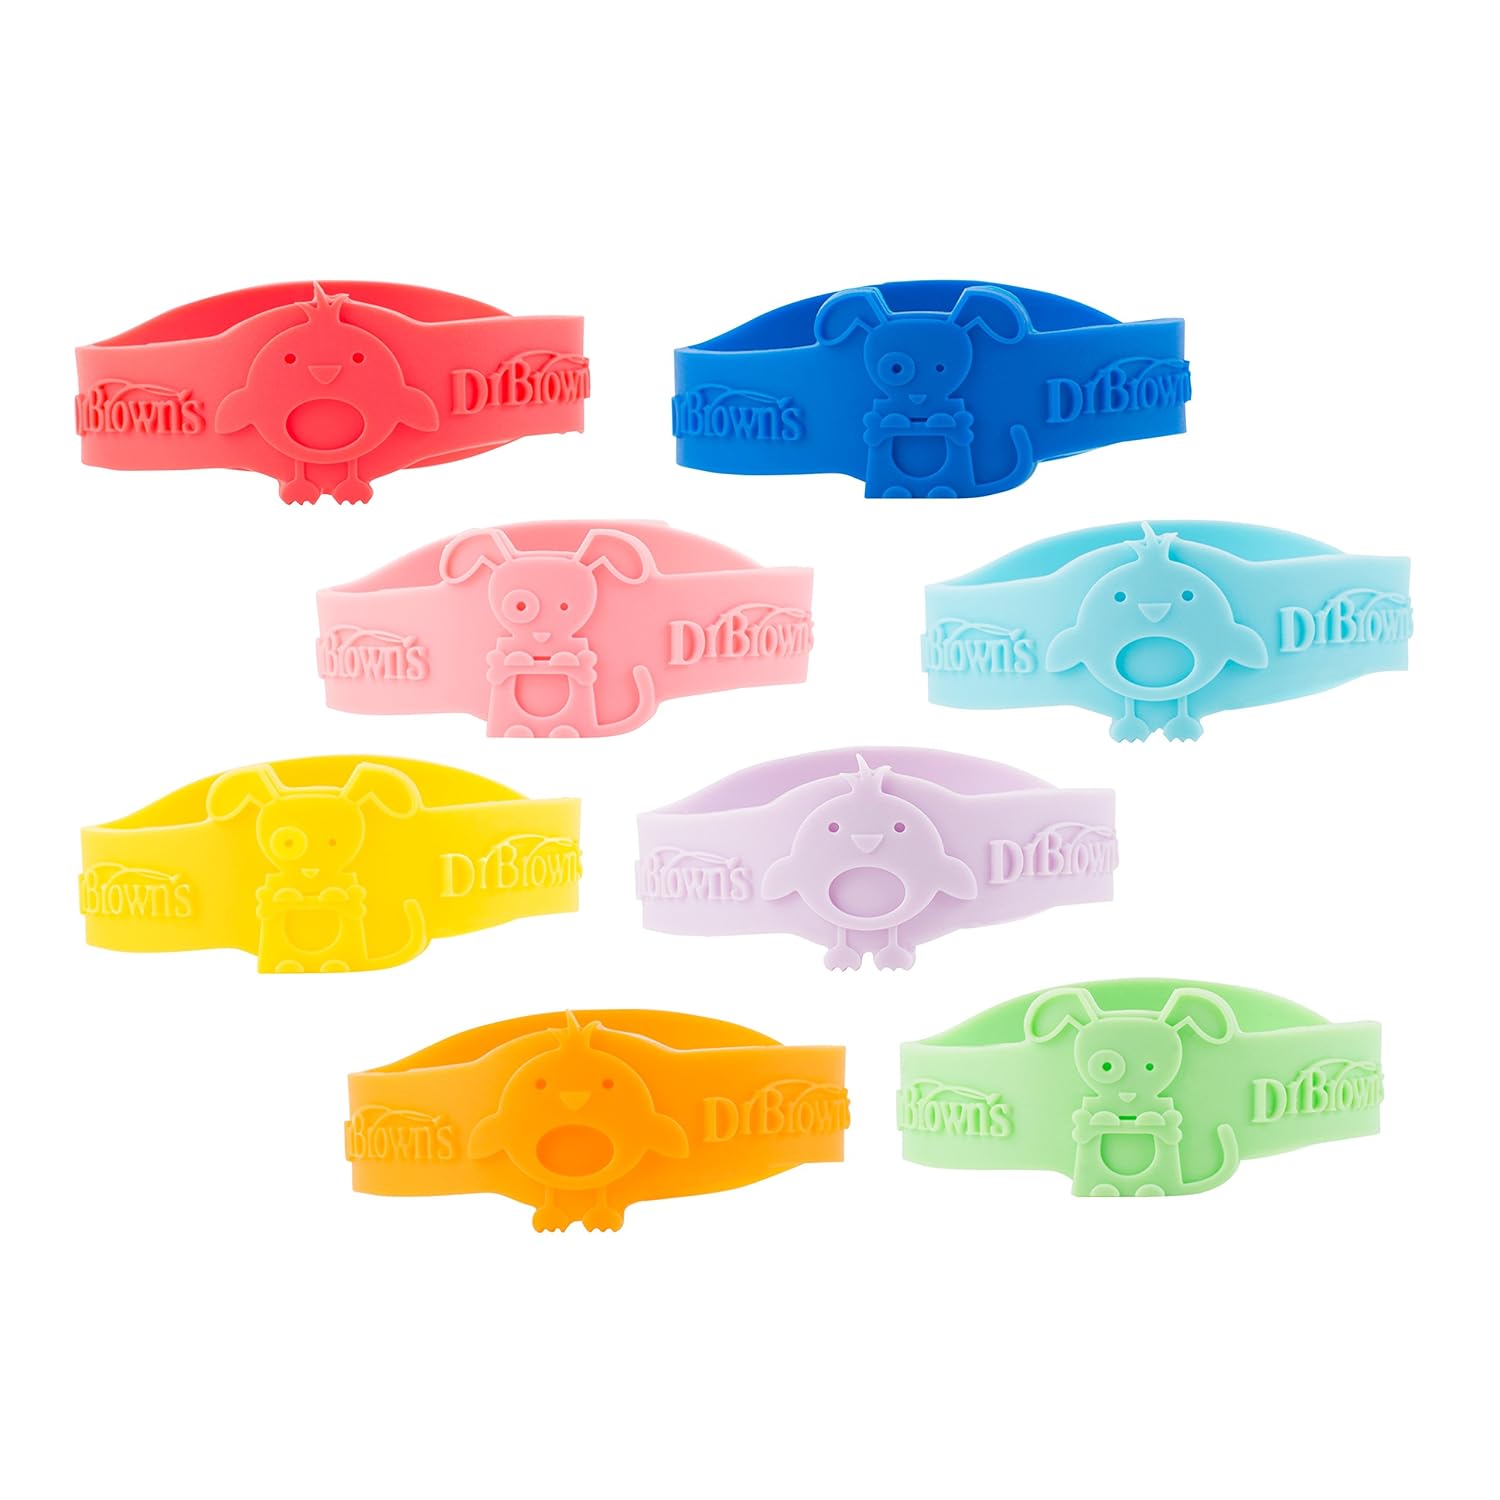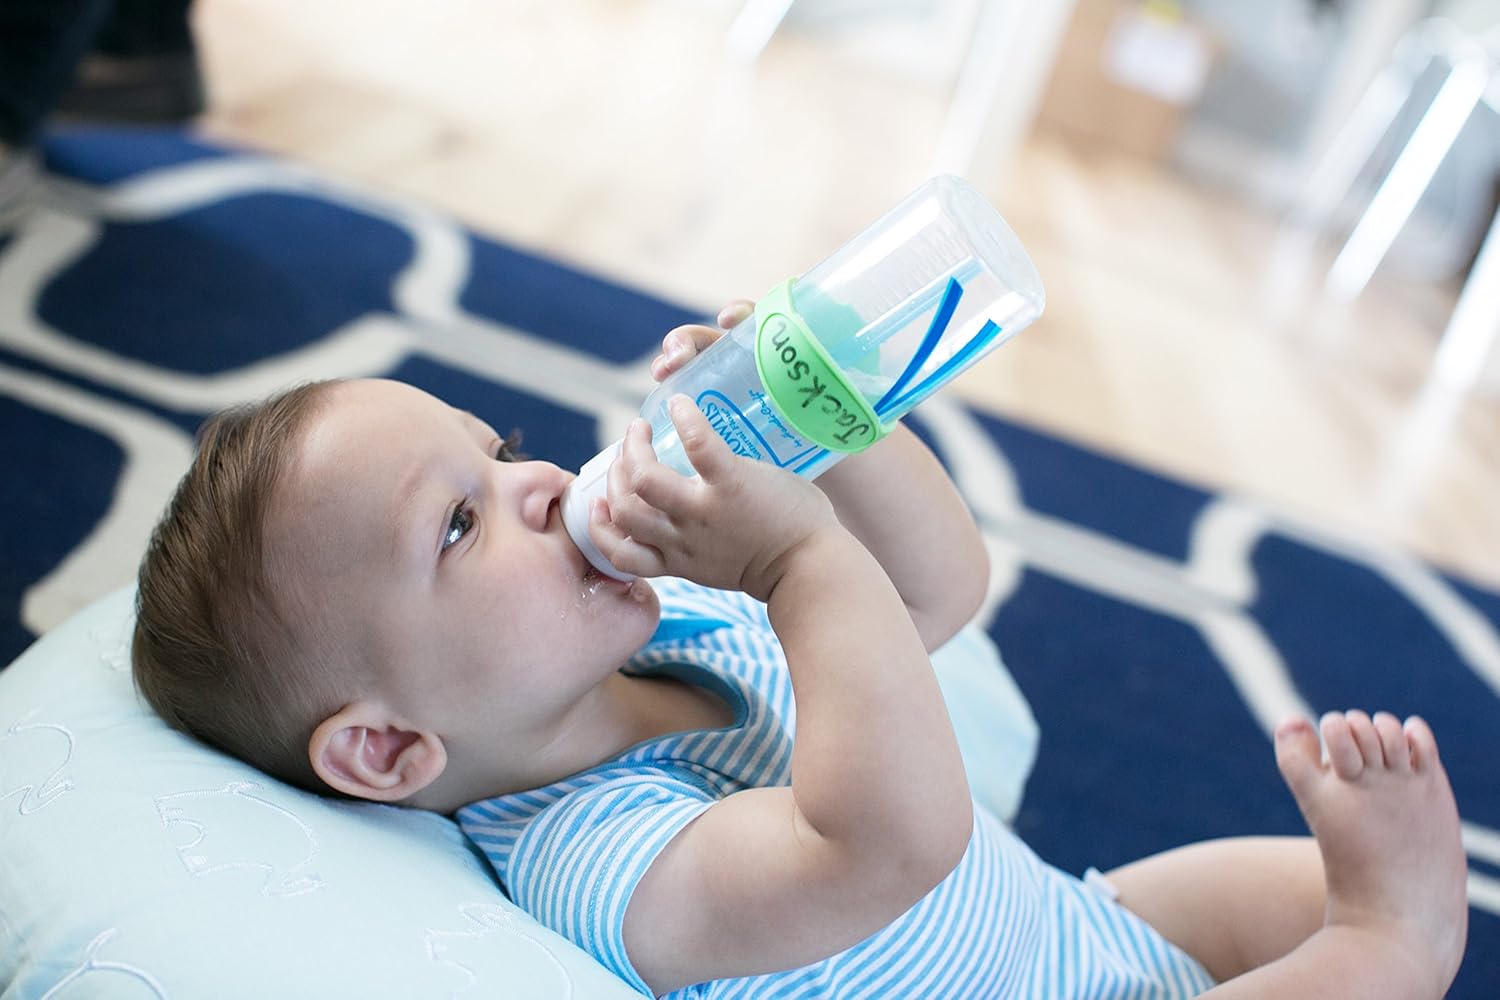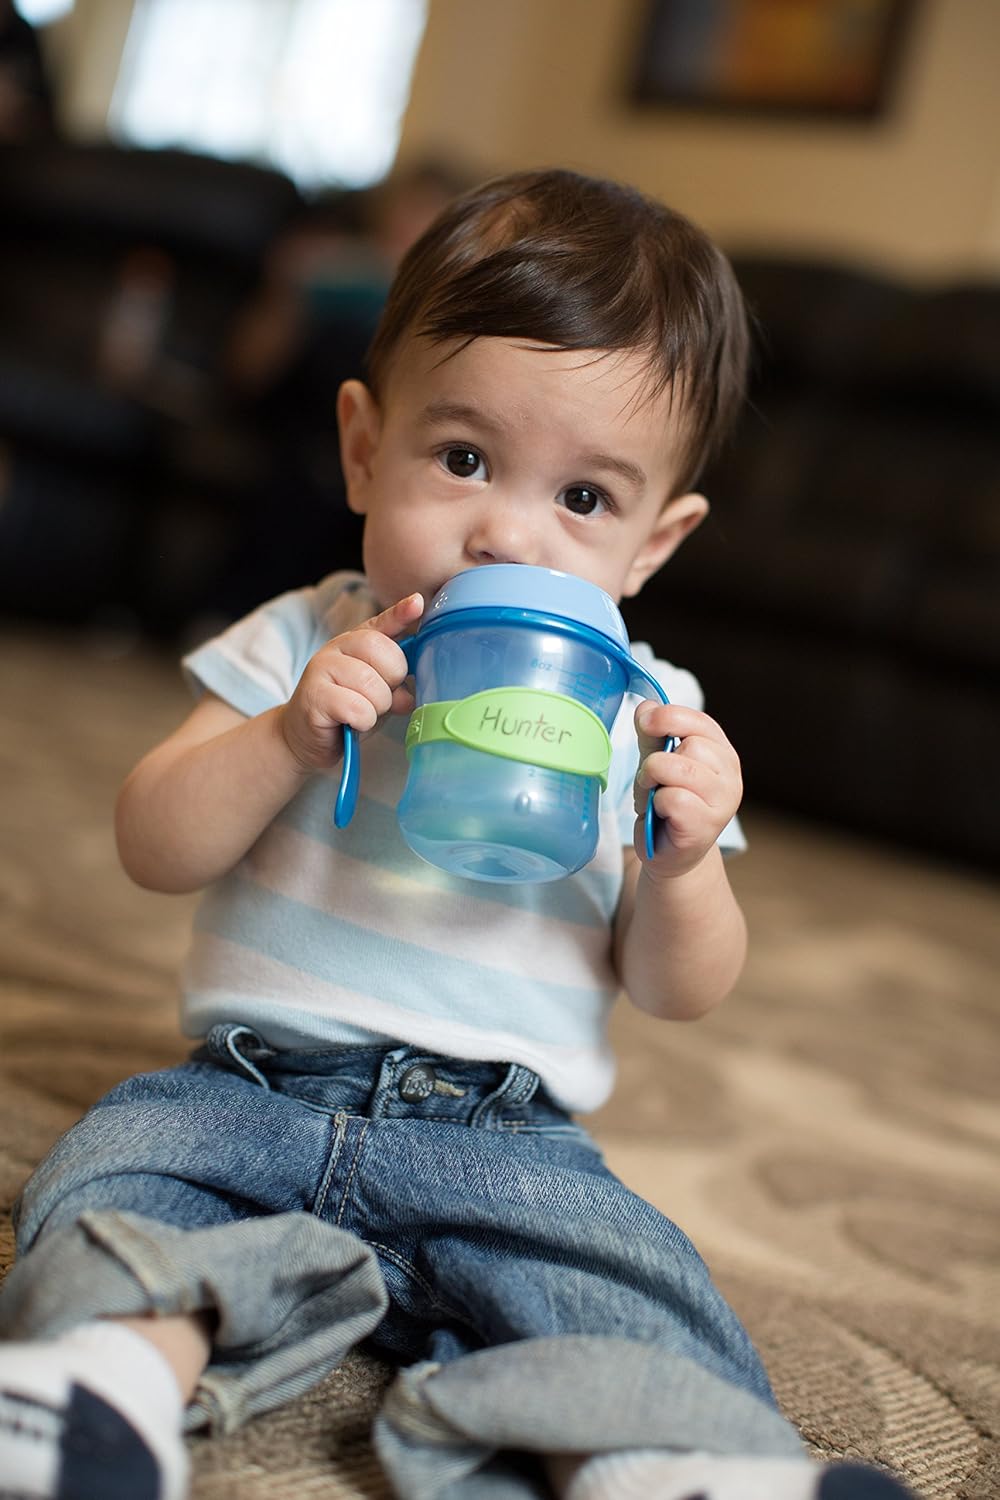
Dr. Brown's MyBands Assorted Colors Label Bands, 8 Count
Category: Baby
Easily distinguish baby's cup or bottle with Dr. Brown's My Bands label bands. My Bands label bands fit most bottles and cups to easily identify cups and bottles - ideal for daycare. Simply write baby's name on the label with ballpoint pen. Erase by wiping markings off or make permanent by exposing to heat from boiling water, a dishwasher or a bottle warmer.
Features: Includes 8 bands in adorable designs and assorted colors | Easily distinguishes baby's cup or bottle, erasable or permanent, alerts others to allergies, ideal for daycare | Makes gripping easier for little hands, fits most bottles and cups | Exposure to boiling water, heat from dishwasher or bottle warmer makes marks permanent | Microwave and dishwasher safe; BPA free